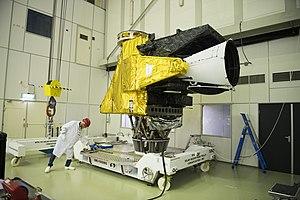
En 2009, après des études préliminaires, l'ESA, agissant pour le compte d'Eumetsat, lance l'appel d'offres pour une troisième génération des satellites Météosat : Météosat troisième génération.
Météosat est une famille de satellites météorologiques réalisés sous maîtrise d'œuvre de l'Agence spatiale européenne. Géostationnaires, ils permettent l'observation en continu d'une zone précise du globe.